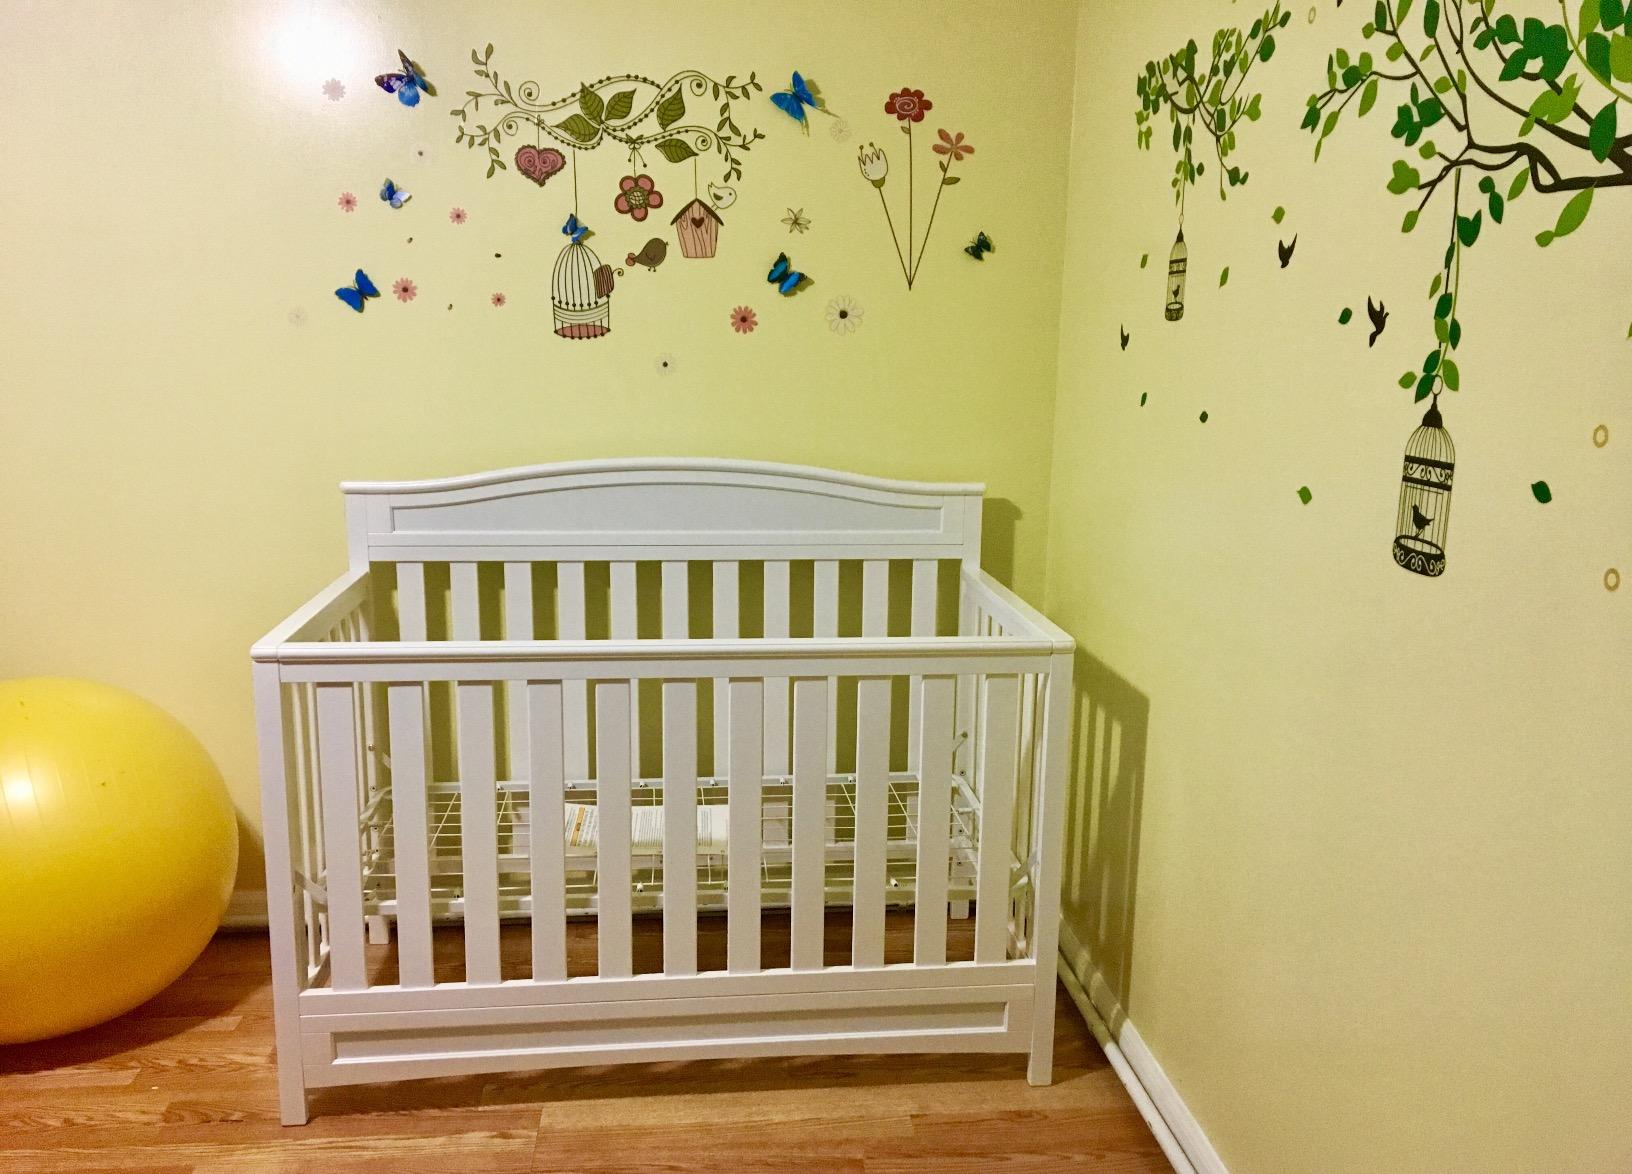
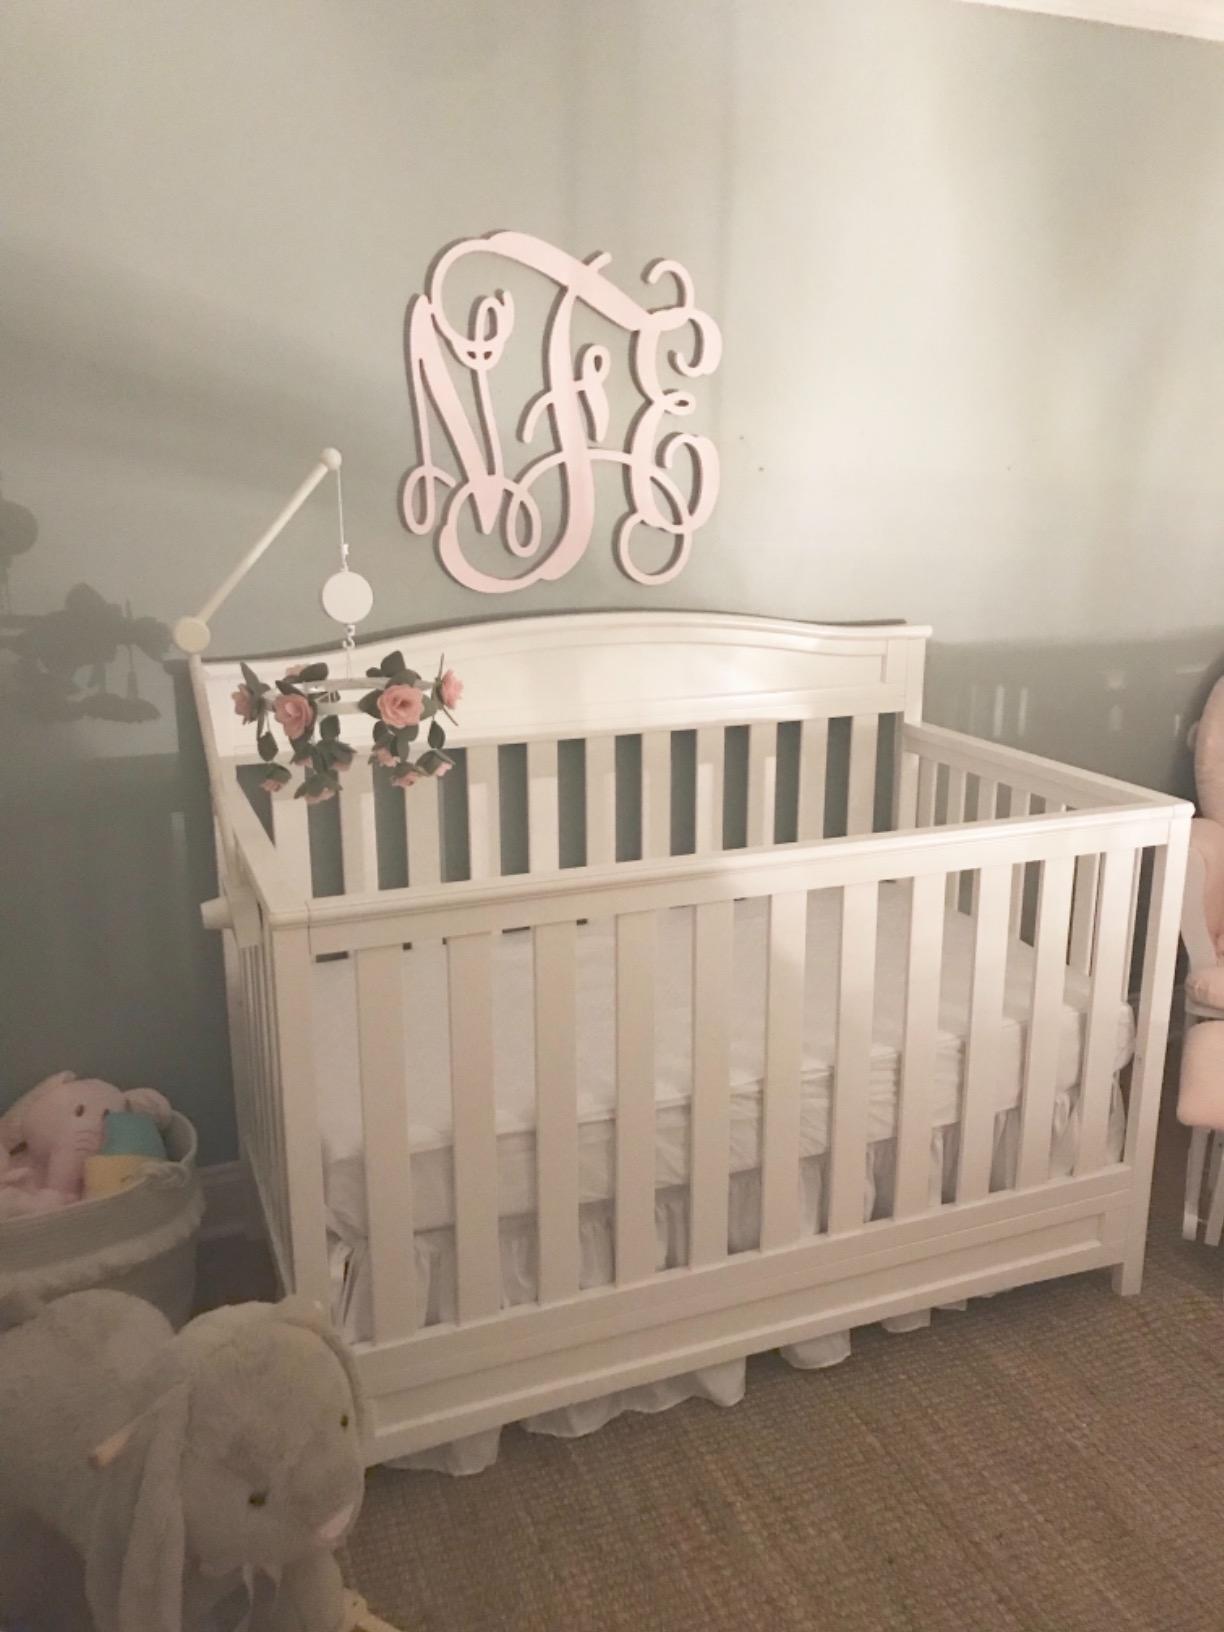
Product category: products_crib
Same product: yes